1949 Florida hurricane

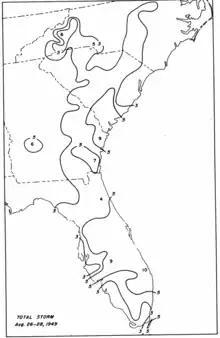
Total precipitation from the 1949 Florida hurricane

In West Palm Beach, cars were overturned in the interior of a dealership as winds shattered windows. At the Palm Beach International Airport, some hangars collapsed, causing 16 planes to be destroyed and 5 others be affected. Additionally, 15 C-46s suffered damage. Almost $1 million in damage occurred at the airport alone. Nearby, several warehouses which stored cars experienced roof cave-ins, crushing a number of vehicles. Several homes near the airport were deroofed. A shelter was deroofed, forcing the Red Cross and National Guard to evacuate about 60 people. Another shelter suffered wind and water damage, resulting in about 200 people moving to a different part of the building. A radio tower owned by WJNO fell into the Intracostal Water. Nearby, storm surge flooded a hotel lobby with of water, while winds damaged its glass dome. Approximately 2,000 homes out of about 7,000 in the city were damaged. It was estimated that the hurricane caused more than $4 million in damage in West Palm Beach. In Riviera Beach, two stores were destroyed, while about 50 businesses and 500 homes sustained damage.